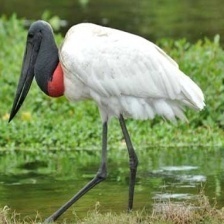
Species: JABIRU
Scientific name: JABIRU MYCTERIA
ImageNet parent category: white_stork